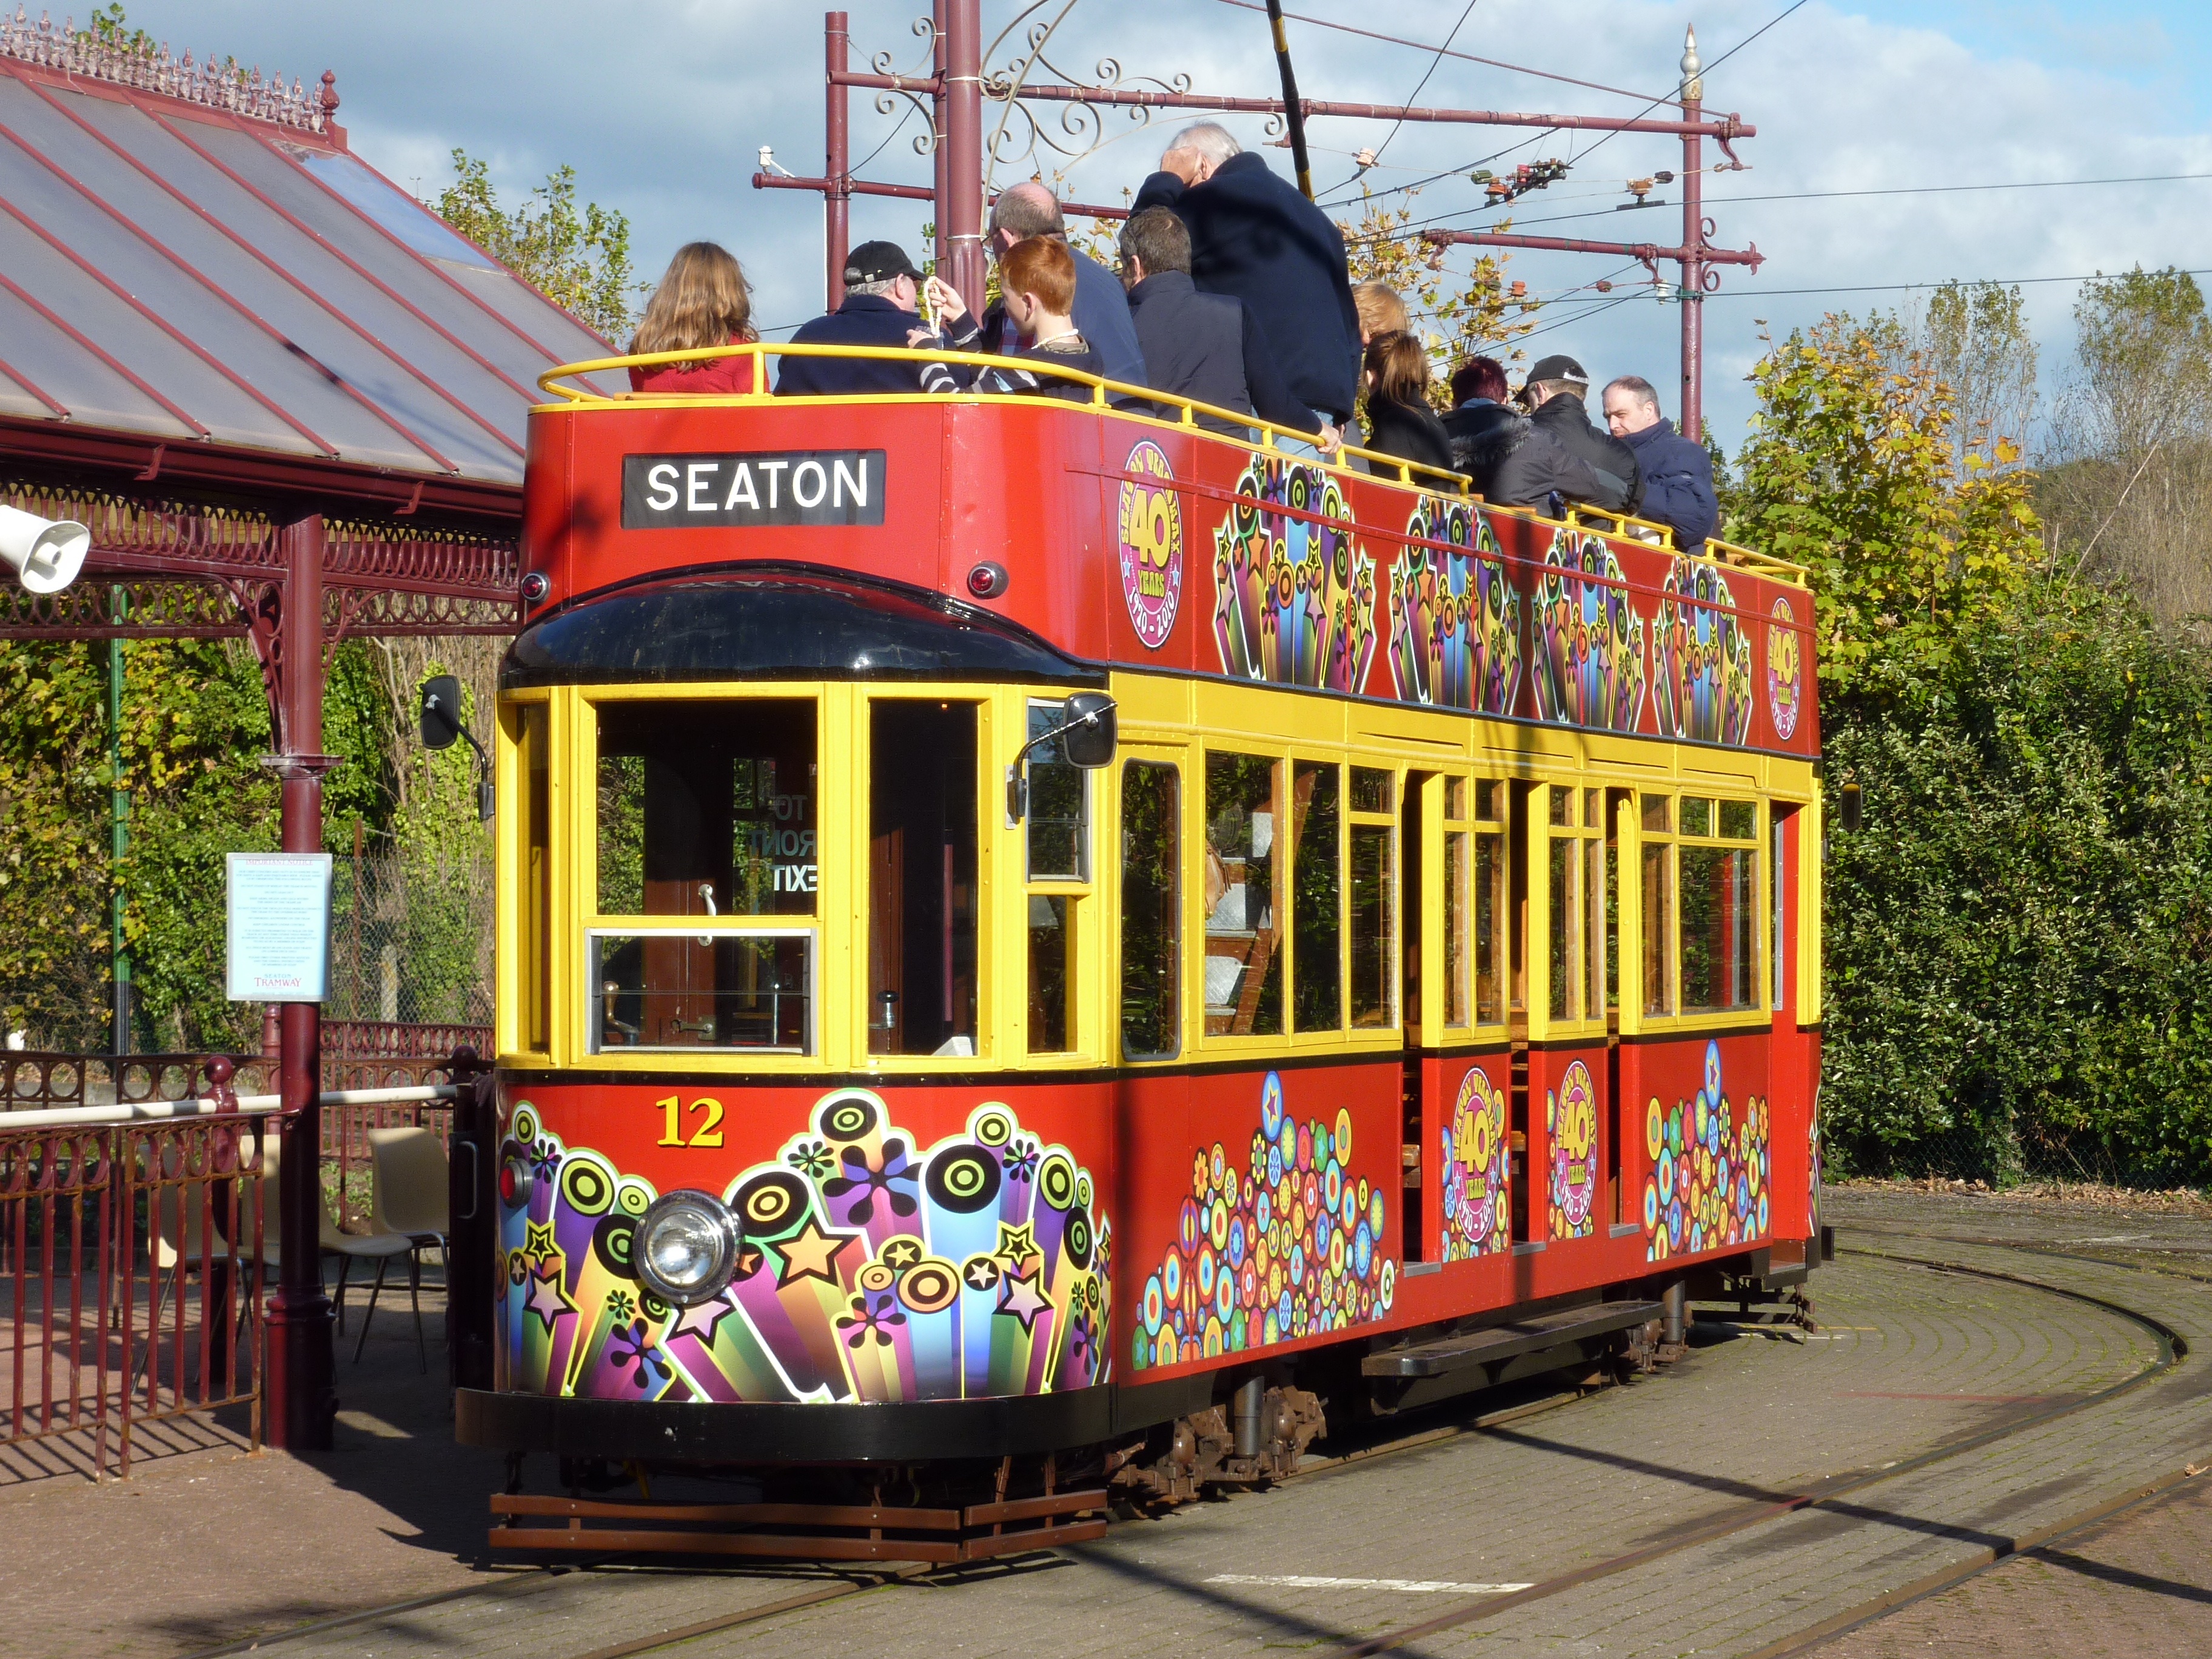
trolley, tram, transportation, transport, red, vehicle, yellow, cable car, public transport, uk, england, tourists, british, english, devon, tramp, land vehicle, rolling stock, seaton